German Archaeological Institute at Athens

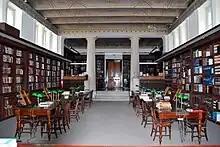
Reading room at the library

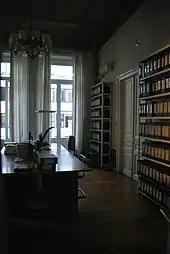
Photo library

The Athens department was the second department founded by the institute (after Rome) in 1874 and it is the second foreign institute in Athens (after the École Française d’Athènes). Part of the institute was established on May 17, 1872, and inaugurated on December 9, 1874. The construction of the building in which it is housed was funded by Heinrich Schliemann; the plans were made by Ernst Ziller and Wilhelm Dörpfeld.